Thora Daugaard

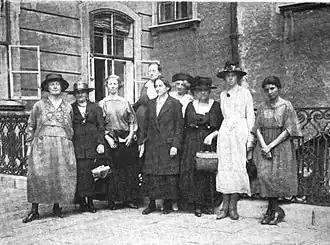
1921 WILPF Executive Committee: Left to right, front: Cornelia Ramondt-Hirschmann, Gabrielle Duchêne, Lida Gustava Heymann, Hertzka, Jane Addams, Catherine Marshall, Gertrud Baer. Back: Emily Greene Balch and Thora Daugaard.

Theodora (Thora) Frederikke Marie Daugaard (22 October 1874 – 28 June 1951) was a Danish women's rights activist, pacifist, editor and translator. In 1915, she attended the International Women's Conference in The Hague, together with Clara Tybjerg. Thereafter she established and later headed the Danske Kvinders Fredskæde or Danish Women's Peace Chain which became the Danish branch of the Women's International League for Peace and Freedom. She is also remembered for organizing assistance for Jews and their children in Nazi-occupied Denmark during the Second World War.